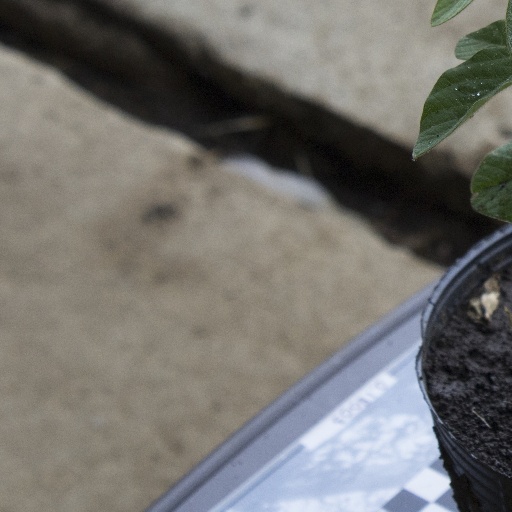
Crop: soybean